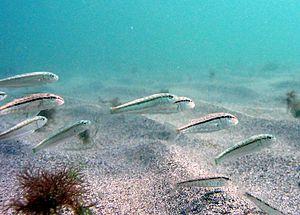
La mer Noire est située entre l’Europe, le Caucase et l’Anatolie. Principalement alimentée par le Danube, le Dniepr et le Don, elle est issue de la fermeture d’une mer océanique ancienne, l'océan ou mer Paratéthys. Elle est bordée au nord par la steppe pontique, en Crimée, à l’est et au sud par des chaînes issues de l’orogénèse himalayo-alpine : respectivement monts de Crimée, Caucase et chaîne pontique. Les pays riverains sont : l’Ukraine au nord-ouest, la Russie au nord-est, la Géorgie à l’est, la Turquie au sud, la Bulgarie et la Roumanie à l’ouest. Large d'environ 1 150 km d’ouest en est et de 600 km du nord au sud, elle s’étend sur une superficie de 413 000 km². L'adjectif correspondant est « pontique », qui vient du nom antique de cette mer, le Pont-Euxin.